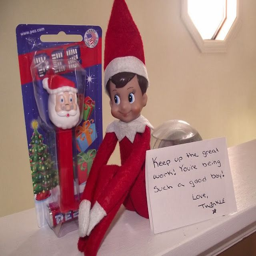
elf on the shelf -- a special treat for being good .